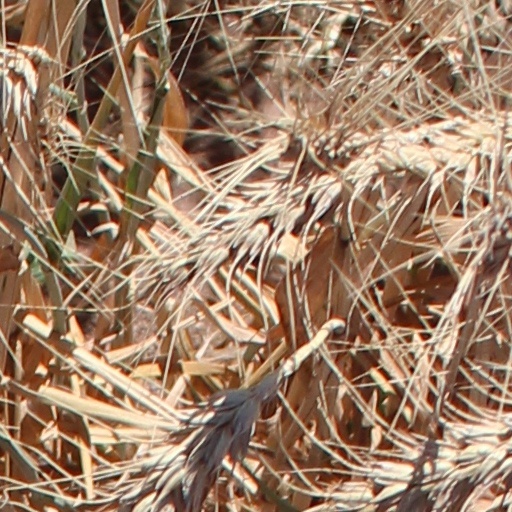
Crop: wheat